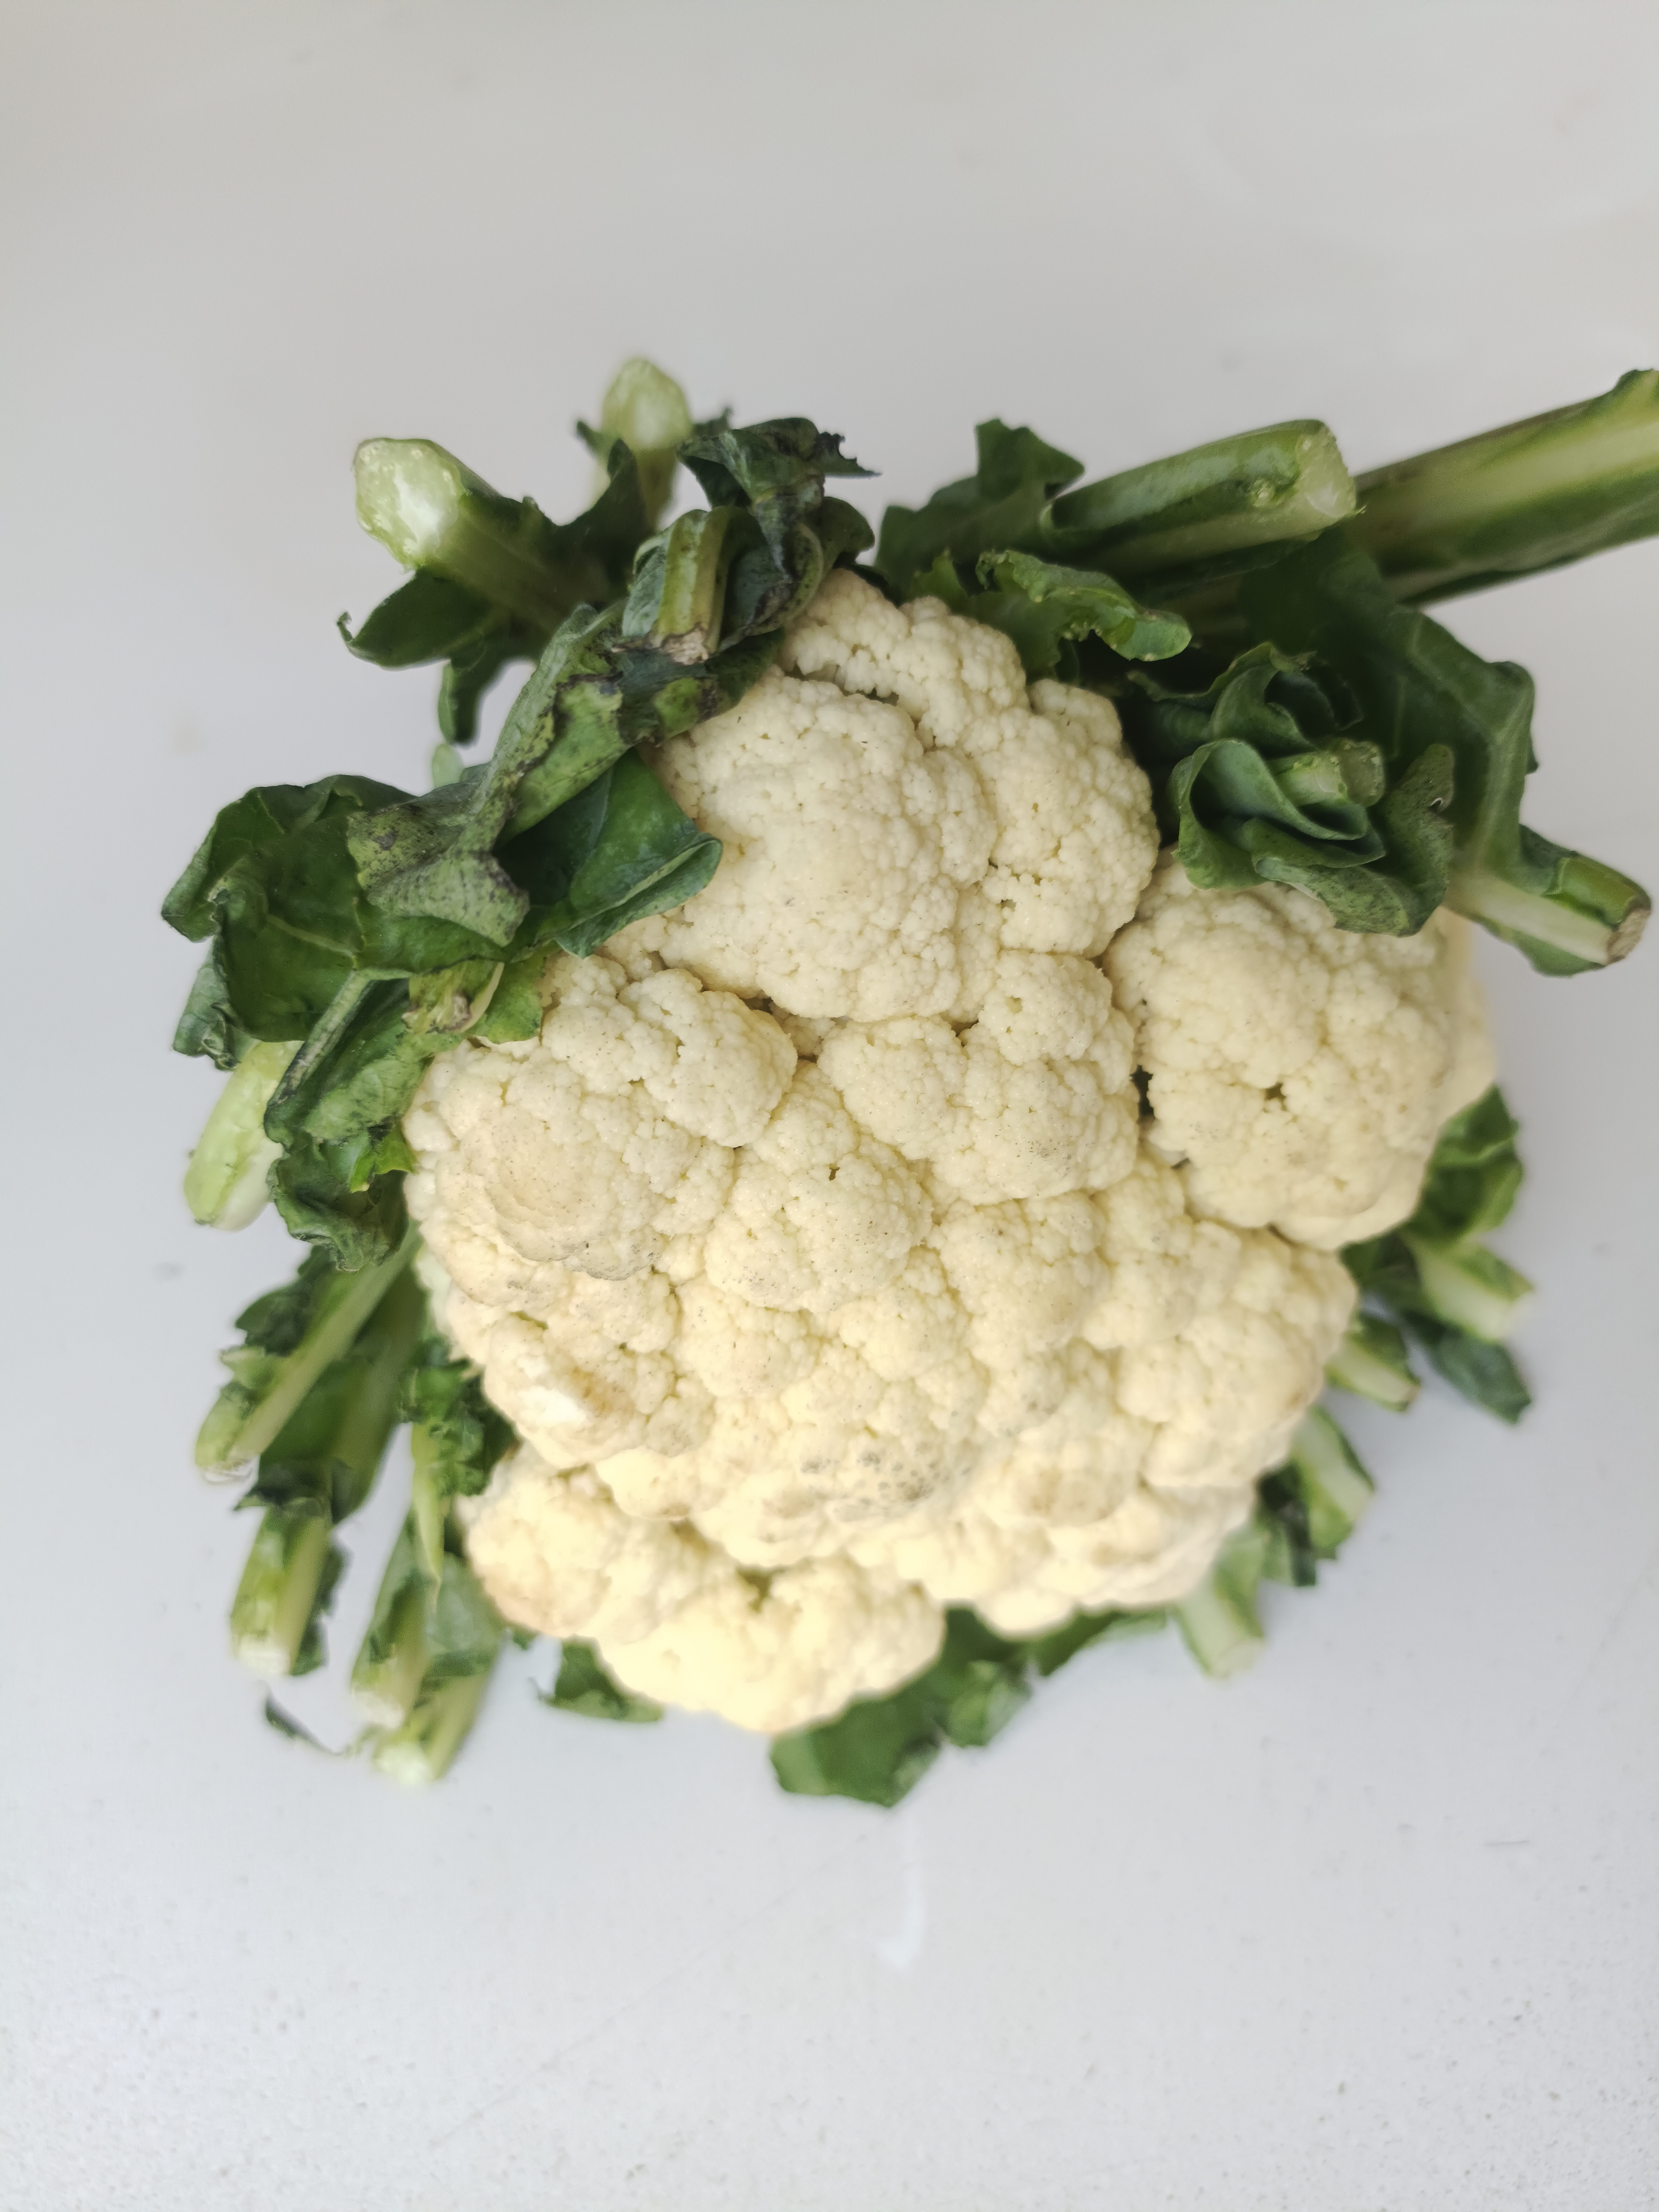
Label: Brassica oleracea